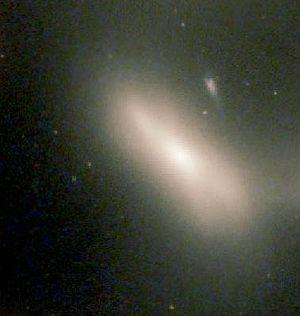
NGC 6027b est une petite galaxie lenticulaire située dans la constellation du Serpent à environ 195 millions d'années-lumière de la Voie lactée. Elle est en interaction étroite avec trois autres galaxies au sein du Sextette de Seyfert, un groupe de quatre galaxies en interaction projeté sur une cinquième. Sa forme distordue et son halo galactique diffus soulignent sa structure fortement perturbée par les effets de marée galactique provoqués par les interactions gravitationnelles avec les autres membres du groupe.